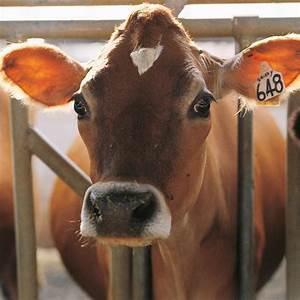
cow